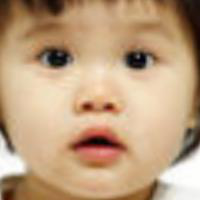
Age group: age 01-10